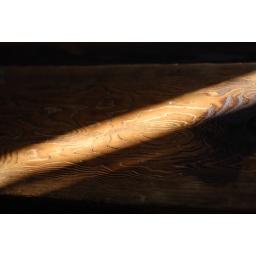
Some of the wood used to make Matsumoto Castle, lit by a small window at the top floor of the castle. DSC_3003